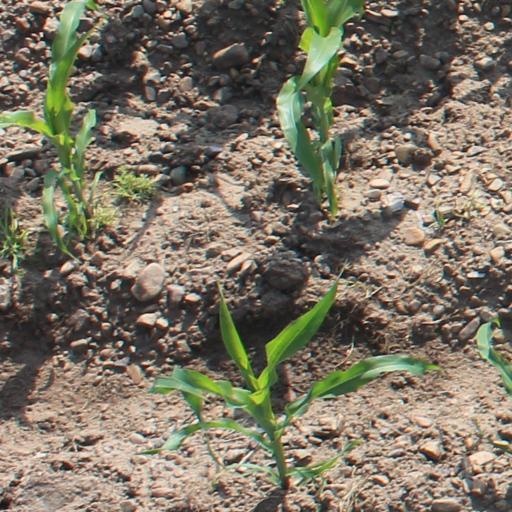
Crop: maize; corn